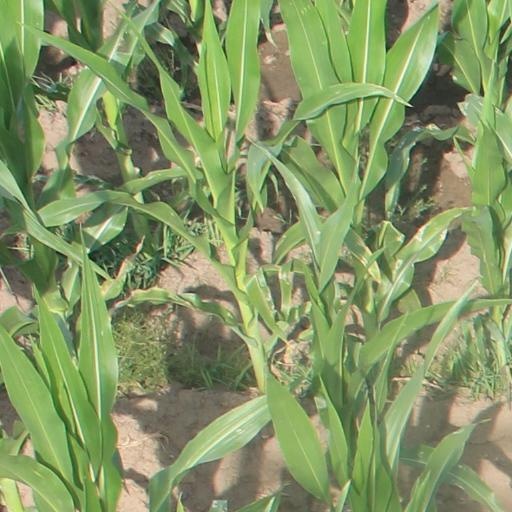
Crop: maize; corn